Oțetari Church

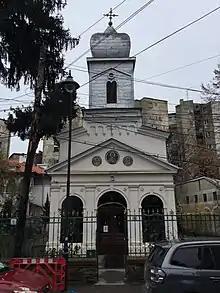
Oțetari Church

The Oțetari Church is a Romanian Orthodox church located at 4 Oțetari Street in Bucharest, Romania. It is dedicated to the Archangels Michael and Gabriel and to Saint Nicholas.